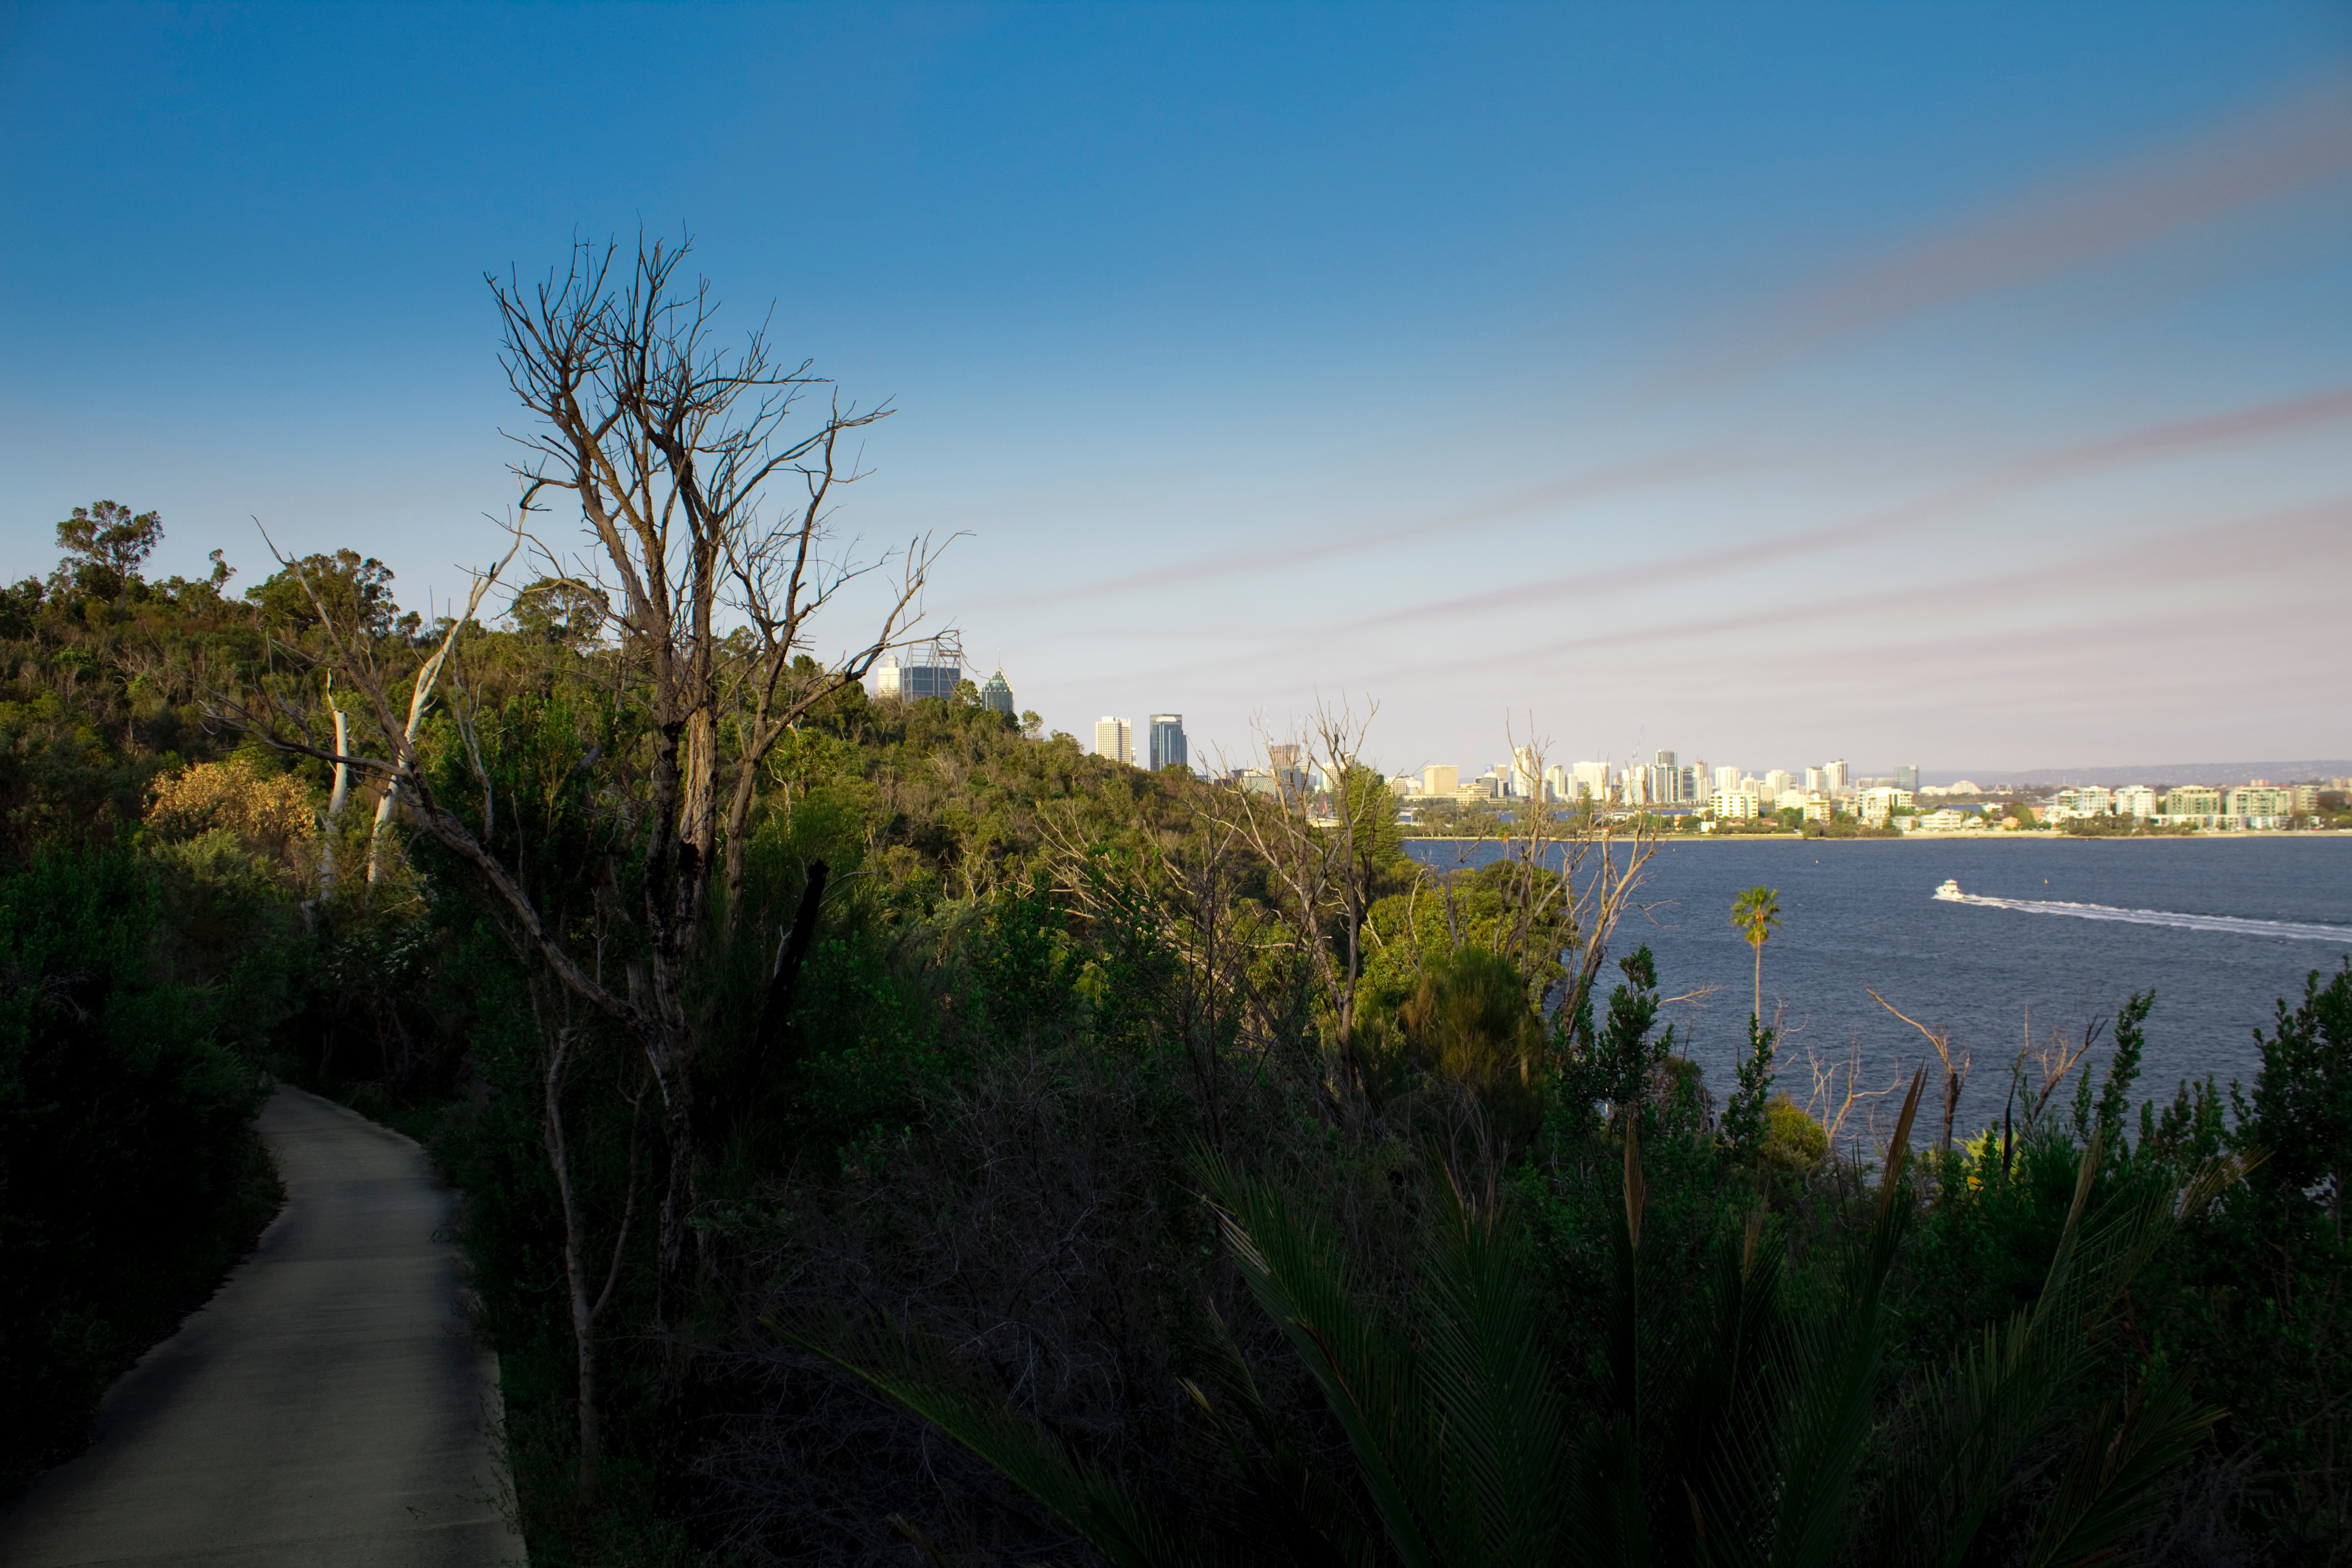
beach, landscape, sea, coast, tree, nature, grass, ocean, horizon, sunset, sunlight, morning, hill, shore, river, dusk, evening, bay, body of water, wetland, habitat, rural area, natural environment, arecales